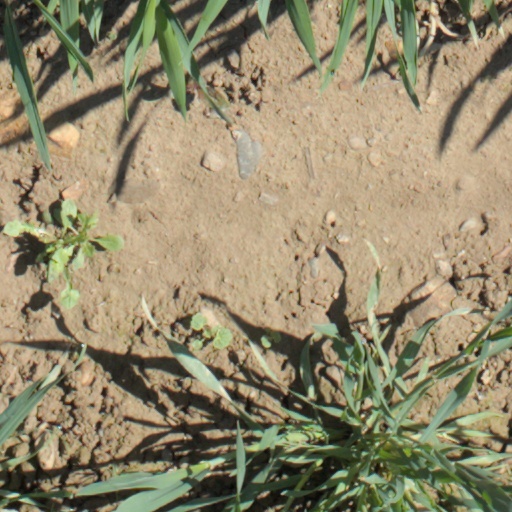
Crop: wheat